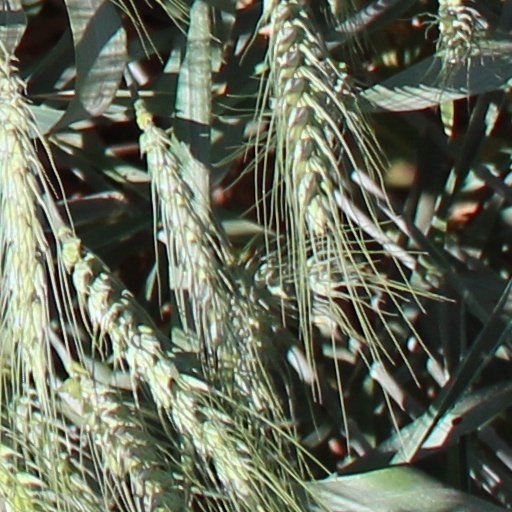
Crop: wheat